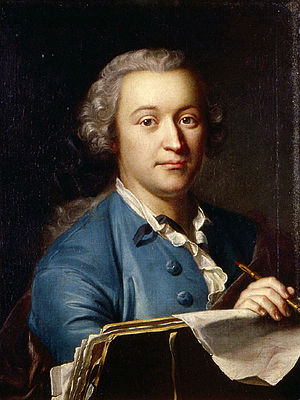
Johann Ludwig Aberli
Johann Ludwig Aberli, malet af Jakob Emanuel Handmann, 1751.
Johann Ludwig Aberli var en schweizisk maler.